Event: Nepal Earthquake
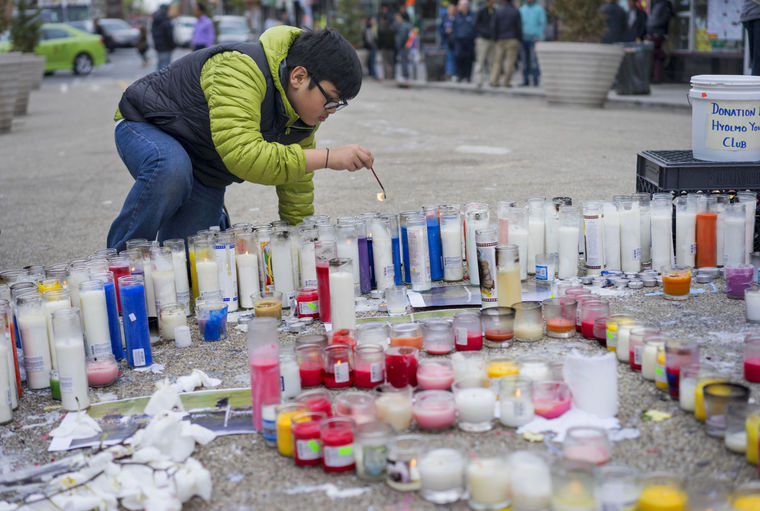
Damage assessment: no_damage